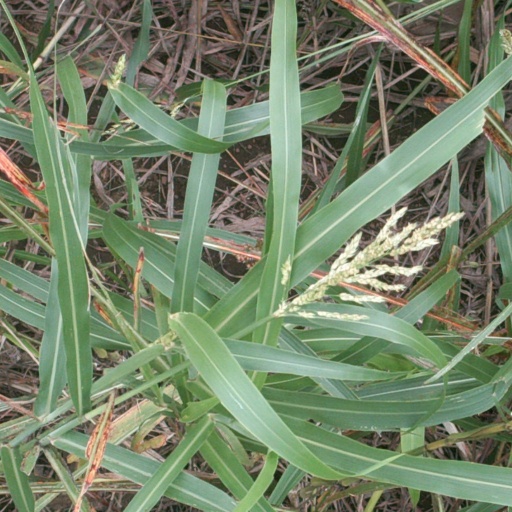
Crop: sorghum